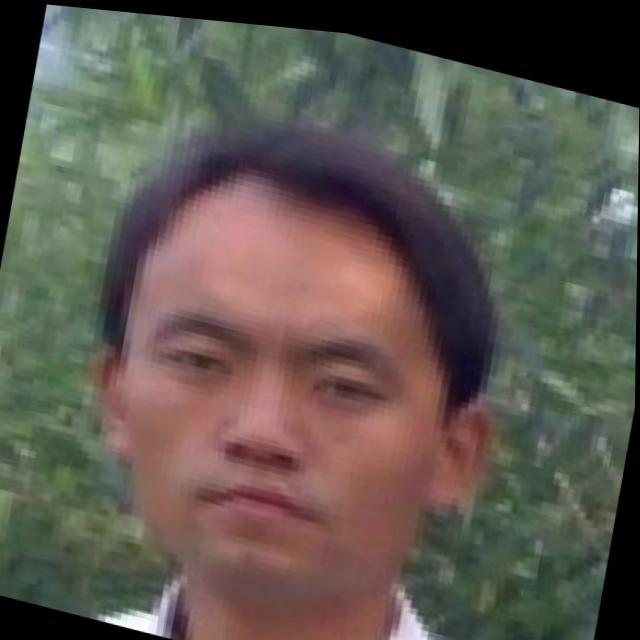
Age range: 21-44